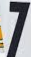
Number: 7